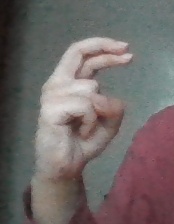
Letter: zay